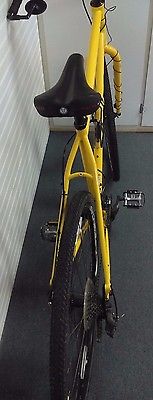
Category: bicycle